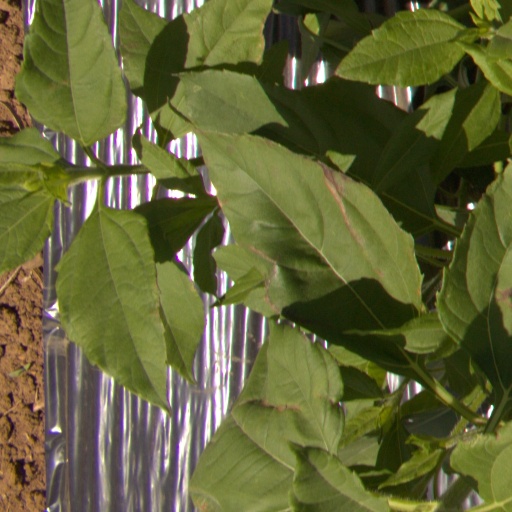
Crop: Jerusalem artichoke